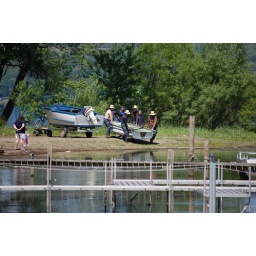
Putting the boat in the water at Cheney's Point